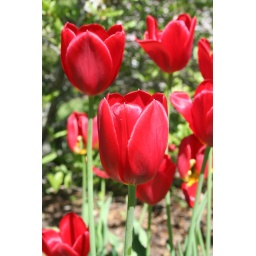
Spring flowers bright red tulips blooming in garden sunshine